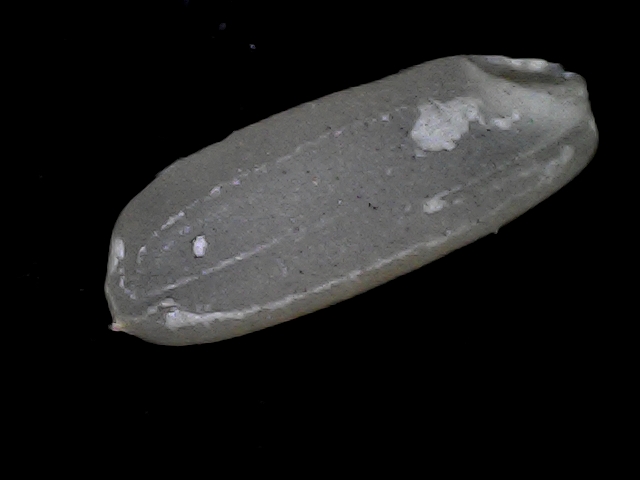
Rice variety: BD56